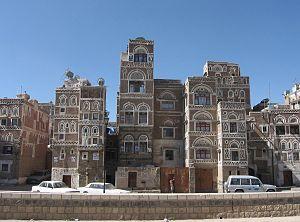
Cet article dresse la liste des villes du Yémen.